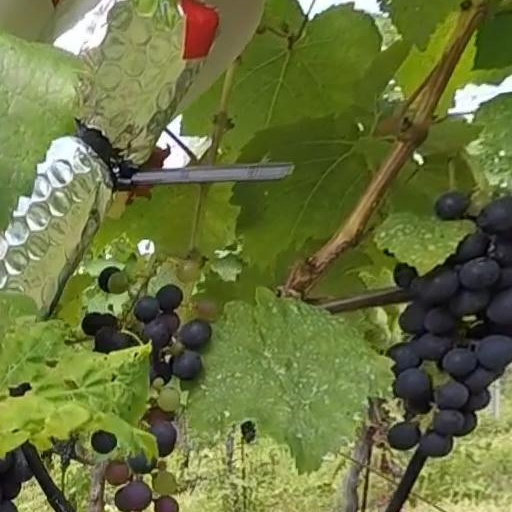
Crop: grape